List of mammals of Zambia

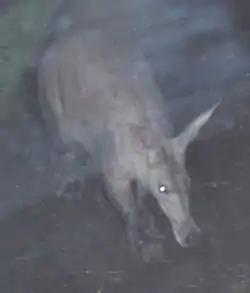
Aardvark

The order Tubulidentata consists of a single species, the aardvark. Tubulidentata are characterised by their teeth which lack a pulp cavity and form thin tubes which are continuously worn down and replaced.